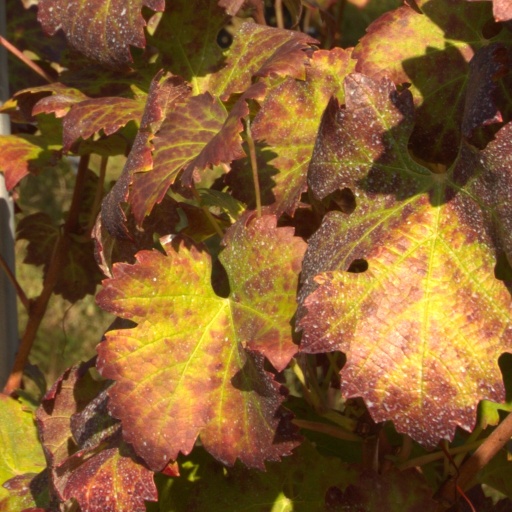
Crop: grape